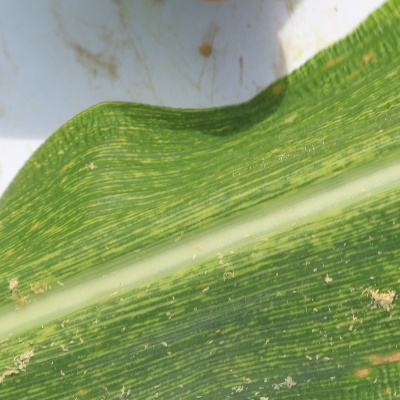
Crop: Maize
Condition: streak virus